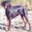
Label: dog